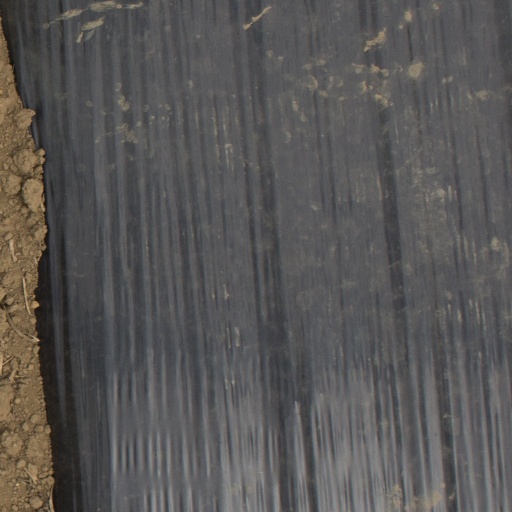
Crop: Jerusalem artichoke